Xianbei

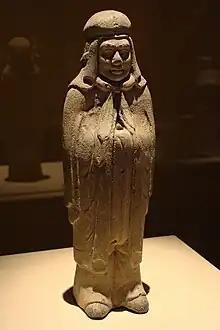
Figure of a Xianbei warrior from the Northern dynasties (286–581) era. The figure wear a covered "wind hat", trousers, short upper tunic, and a cape tied around the neck, designed to protect against the wind and dust.

On the one hand, *Särpi may be linked to the Mongolic root "*ser" ~"*sir" which means "crest, bristle, sticking out, projecting, etc." (cf. Khalkha сэрвэн "serven"), possibly referring to the Xianbei's horses (semantically analogous with the Turkic ethnonym "Yabaqu" < "Yapağu" 'matted hair or wool', later 'a matted-haired animal, i.e. a colt'). On the other hand, the "Book of the Later Han" and the "Book of Wei" stated that before becoming an ethnonym, Xianbei had been a toponym, referring to the Great Xianbei mountains (大鮮卑山), which is now identified as the Greater Khingan range.